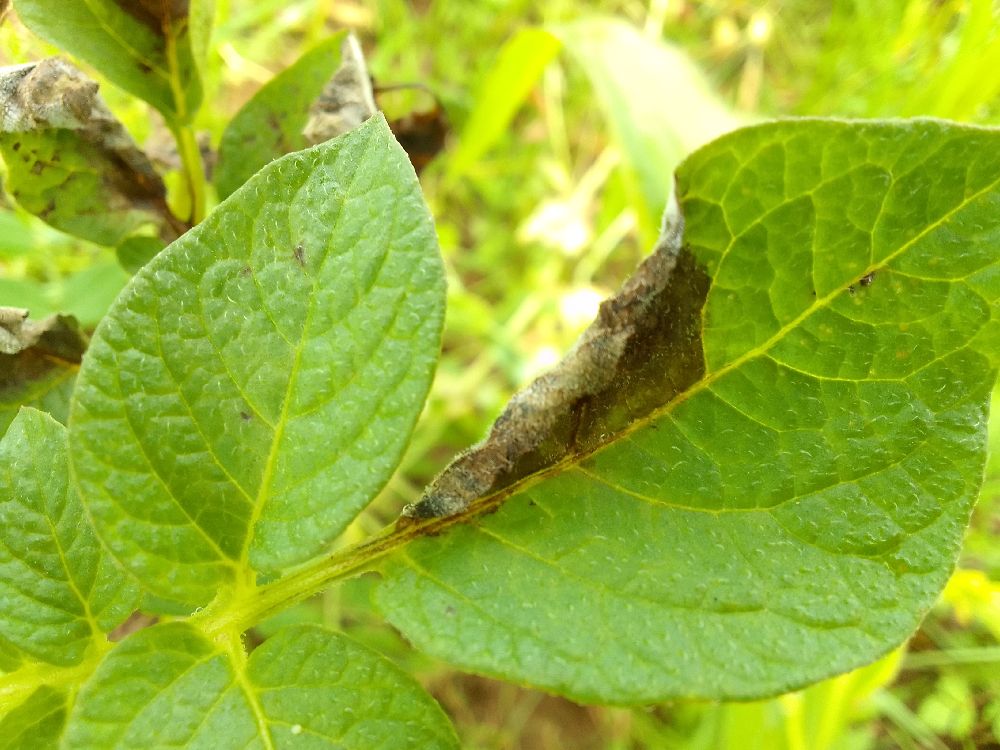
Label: Late blight